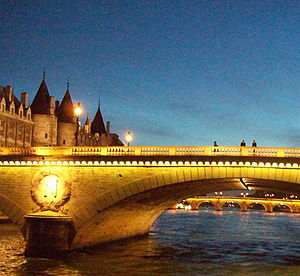
Pont au Change
Pont au Change, 2008
Pont au Change er en bro over Seinen i Paris, Frankrig. Broen ligger ved grænsen mellem første og fjerde arrondissement. Den forbinder Île de la Cité ved Palais de Justice og Conciergerie til Seinens højre bred ved Place du Châtelet.